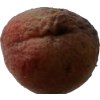
Label: peach